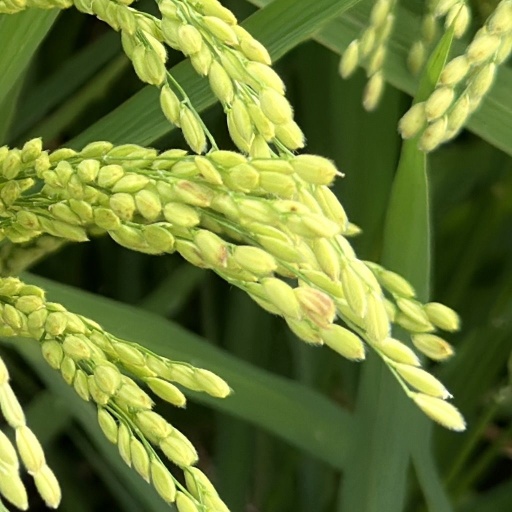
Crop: rice